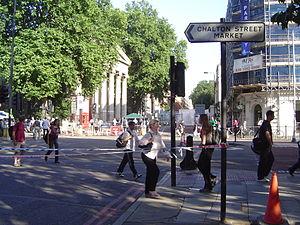
Carrefour d'Euston road et d'Upper Woburn place. St Pancras Parish Church visible au centre de l'image